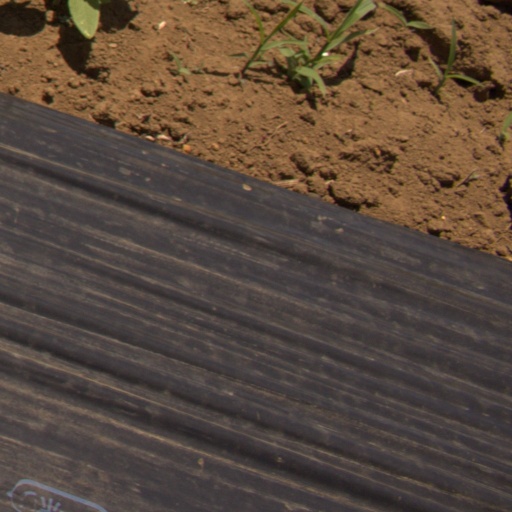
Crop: Jerusalem artichoke